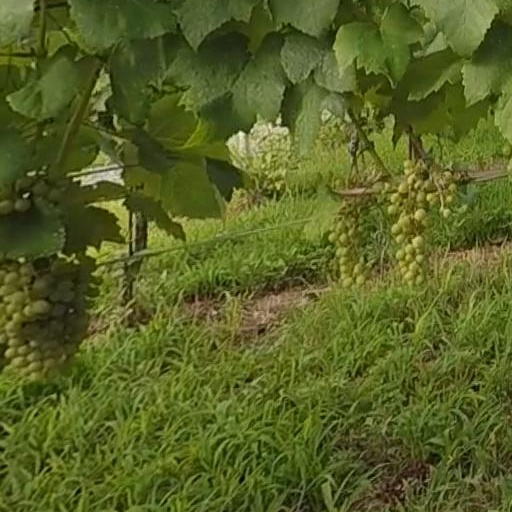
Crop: grape